Amber House

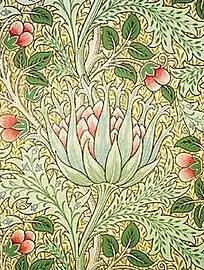
"Artichoke" wallpaper designed by John Henry Dearle for Morris & Co., "circa" 1897

Amber House is one of the older two-storey villas in New Zealand's third founded city of Nelson in the top of the South Island at 46 Weka Street.